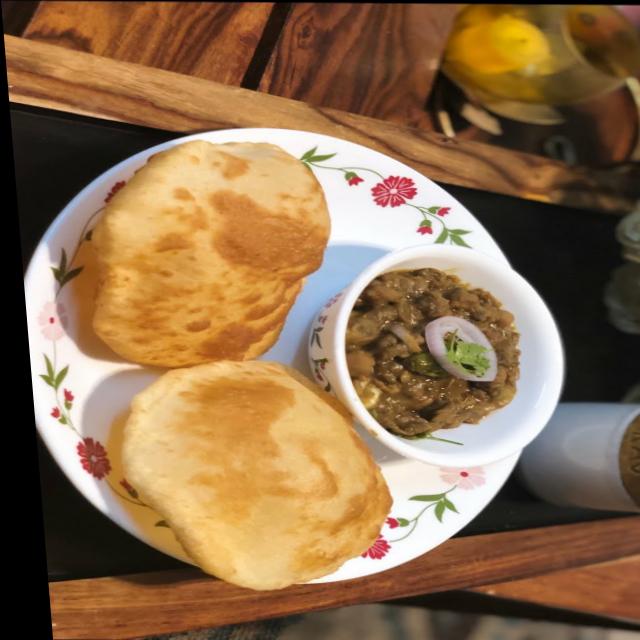
Dish: chole_bhature